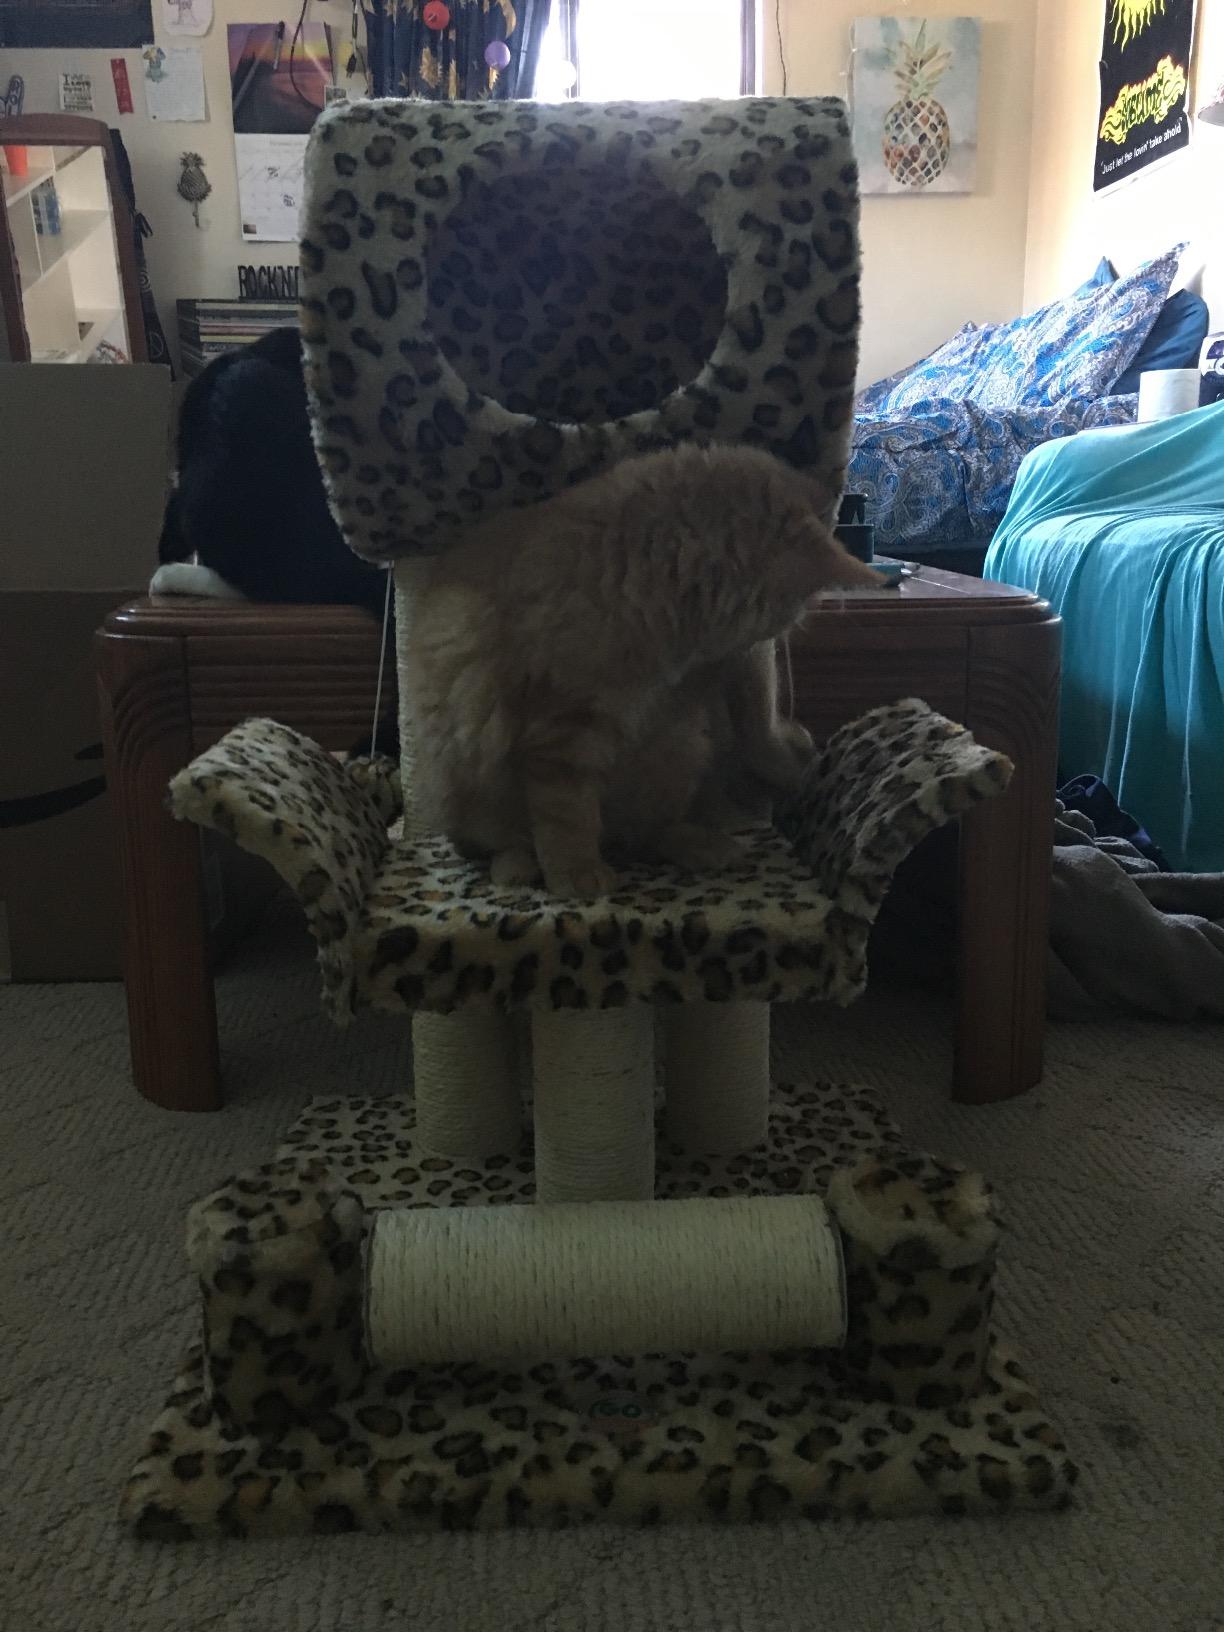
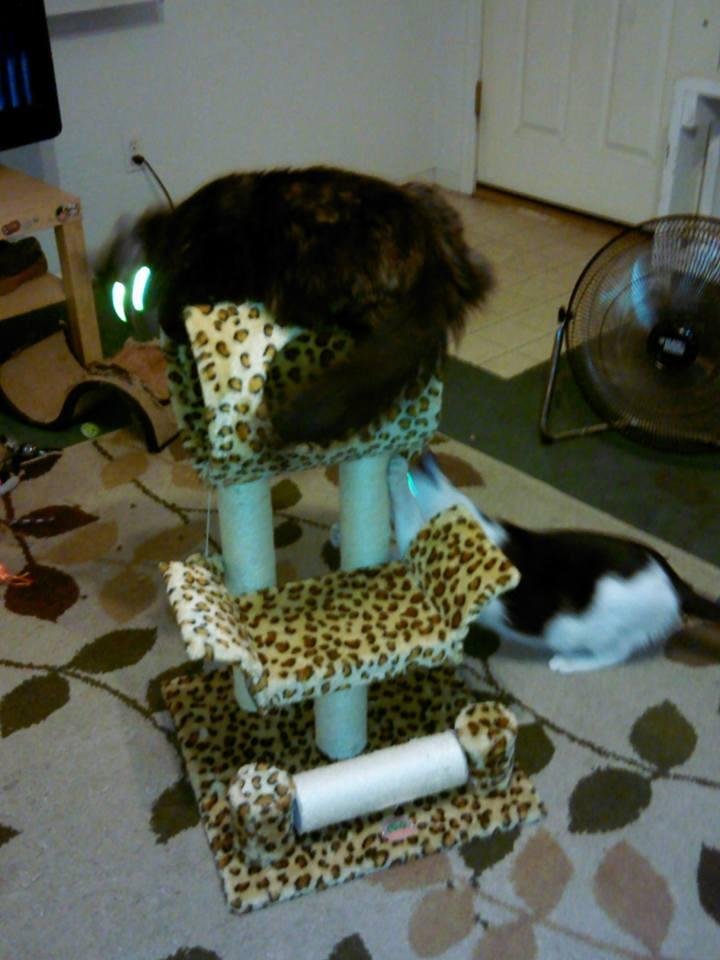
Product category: items_cat tree
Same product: yes